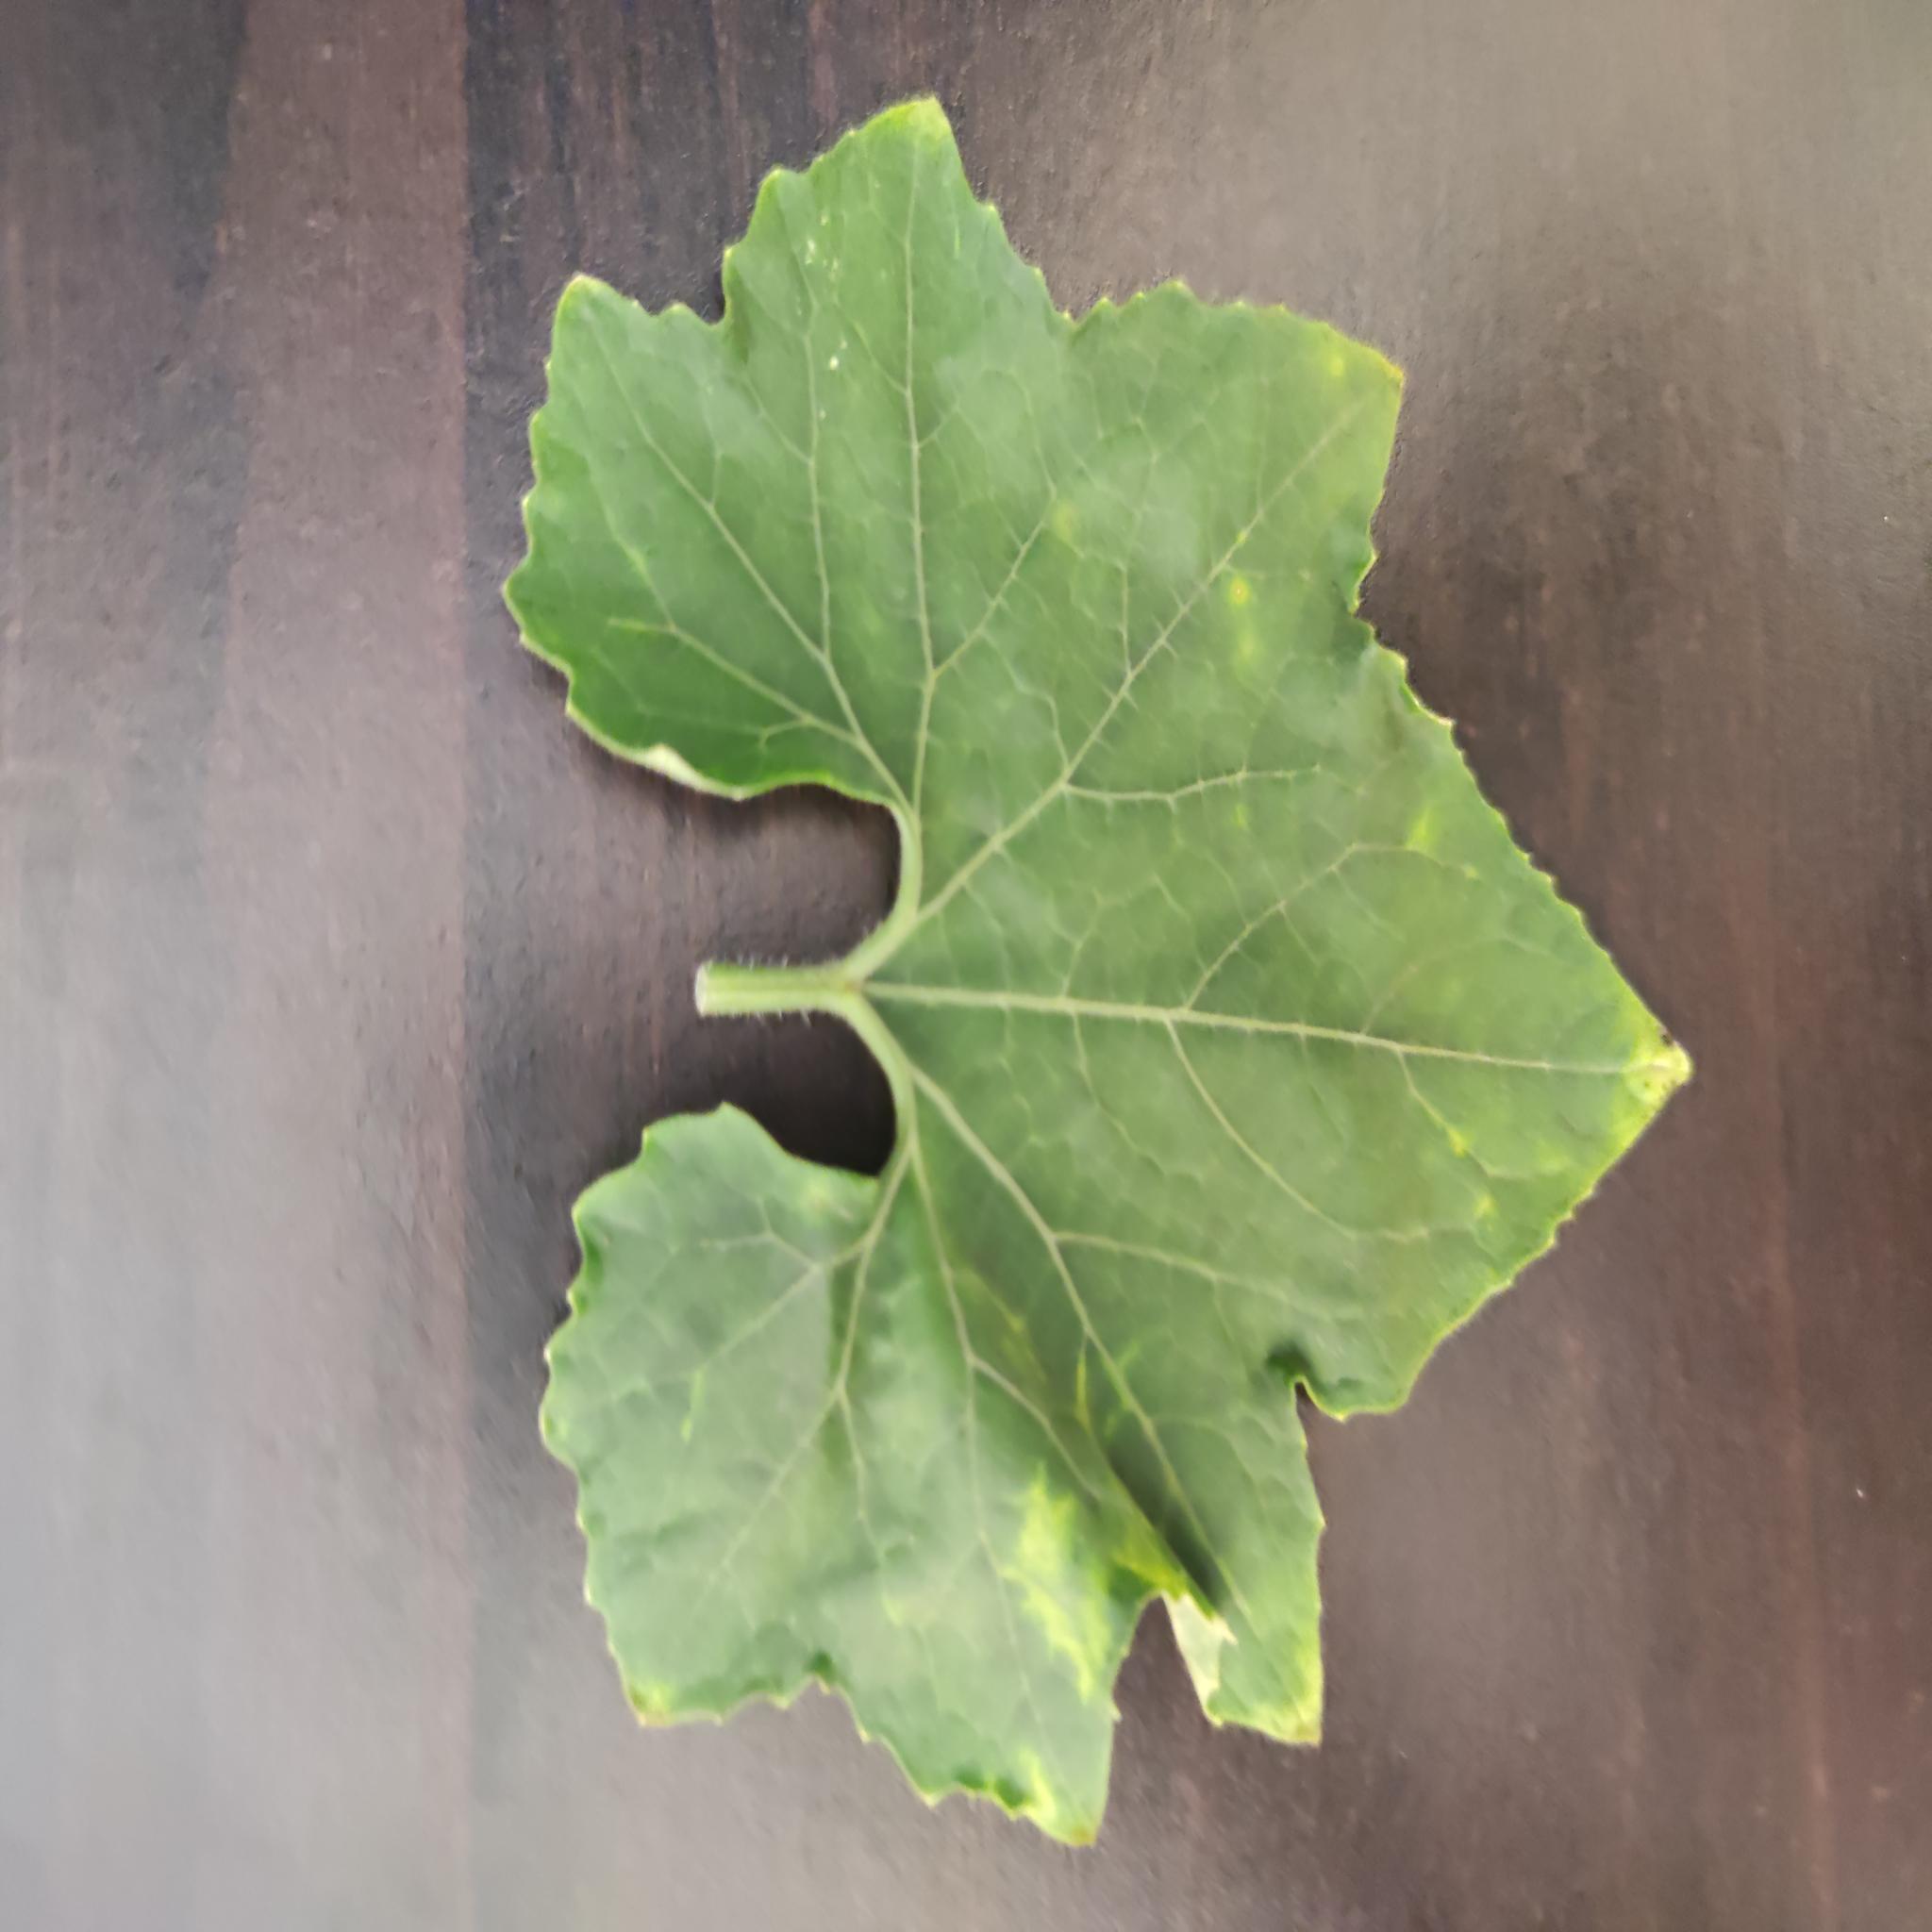
Label: Downy mildew